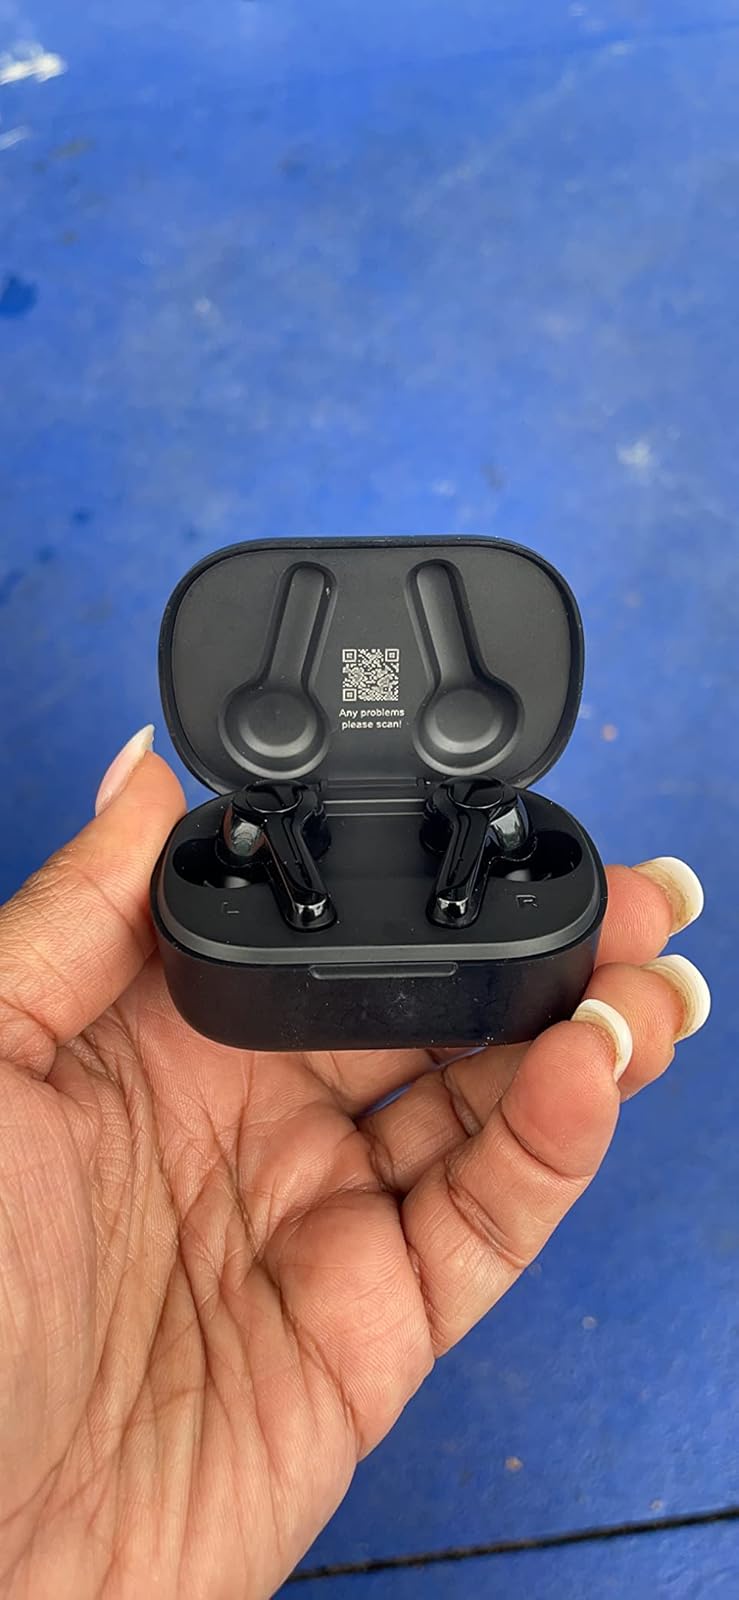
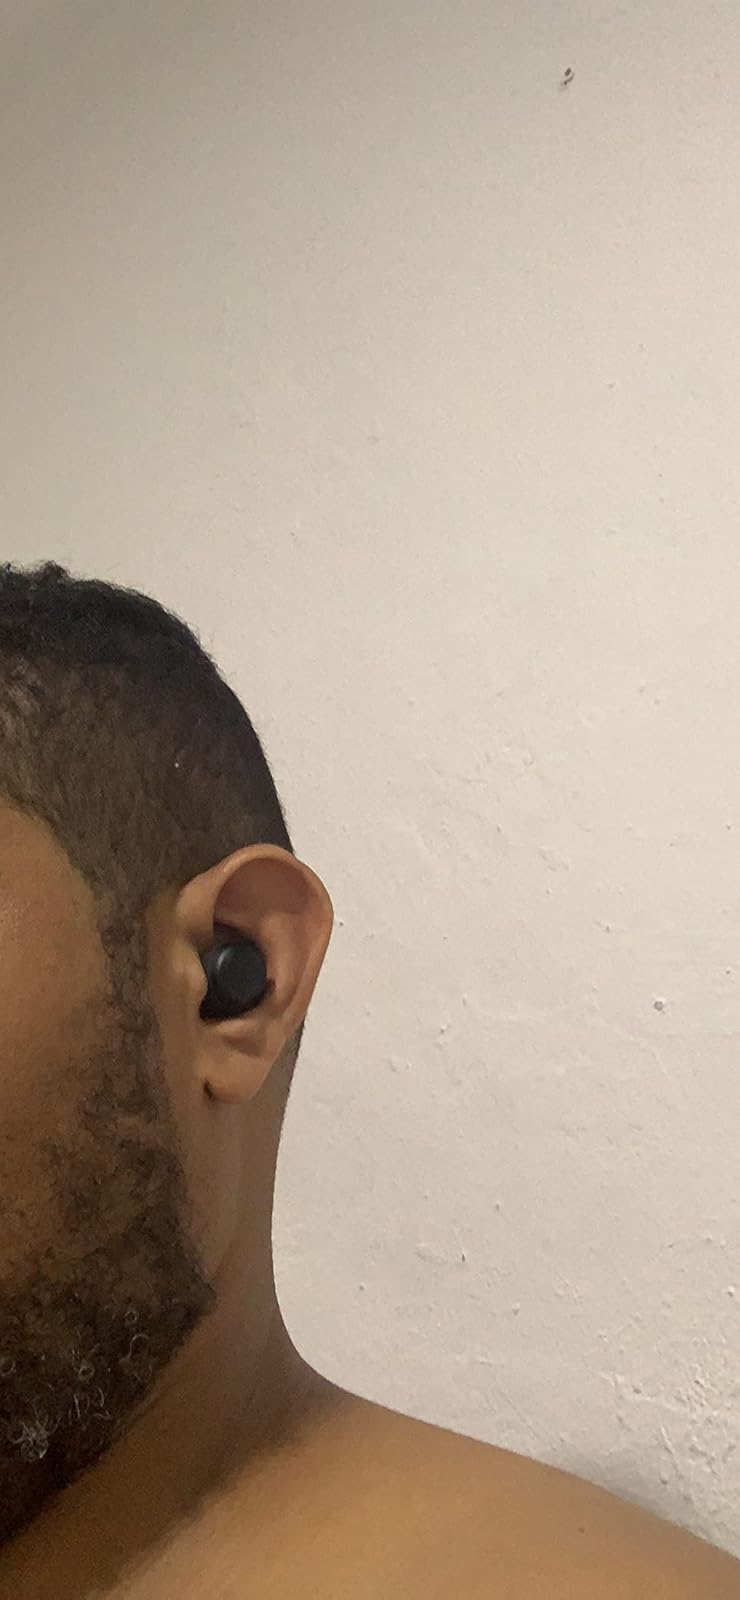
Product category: earbuds
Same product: no